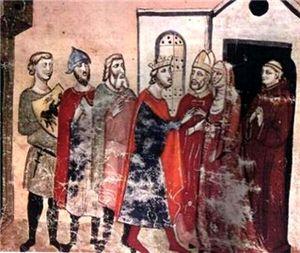
1186 mariage de Constance de Hauteville avec henri VI de Souabe Čeština: Svatba Jindřicha VI. Štaufského a Konstancie Sicilské
Cette page concerne l'année 1186 du calendrier julien.